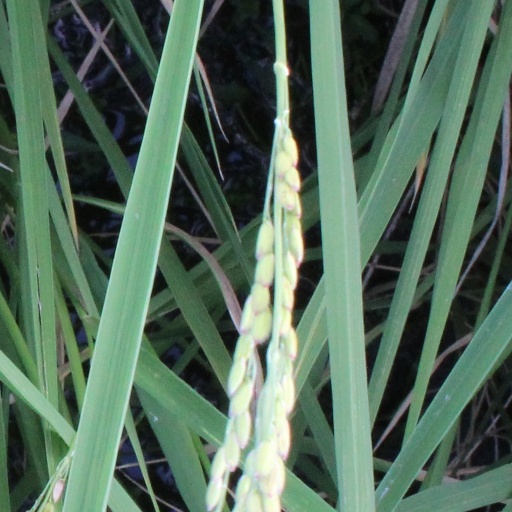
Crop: rice